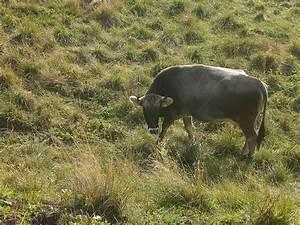
cow